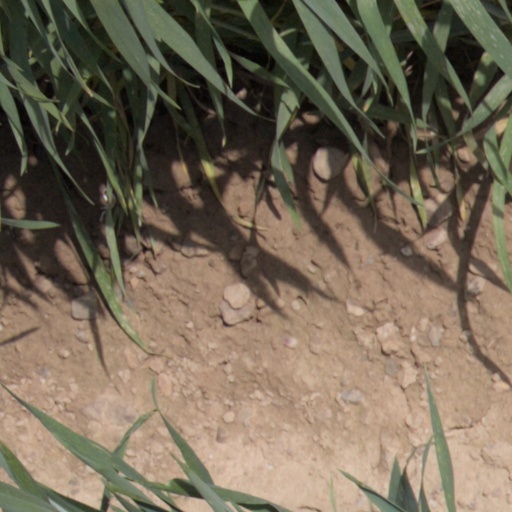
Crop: wheat